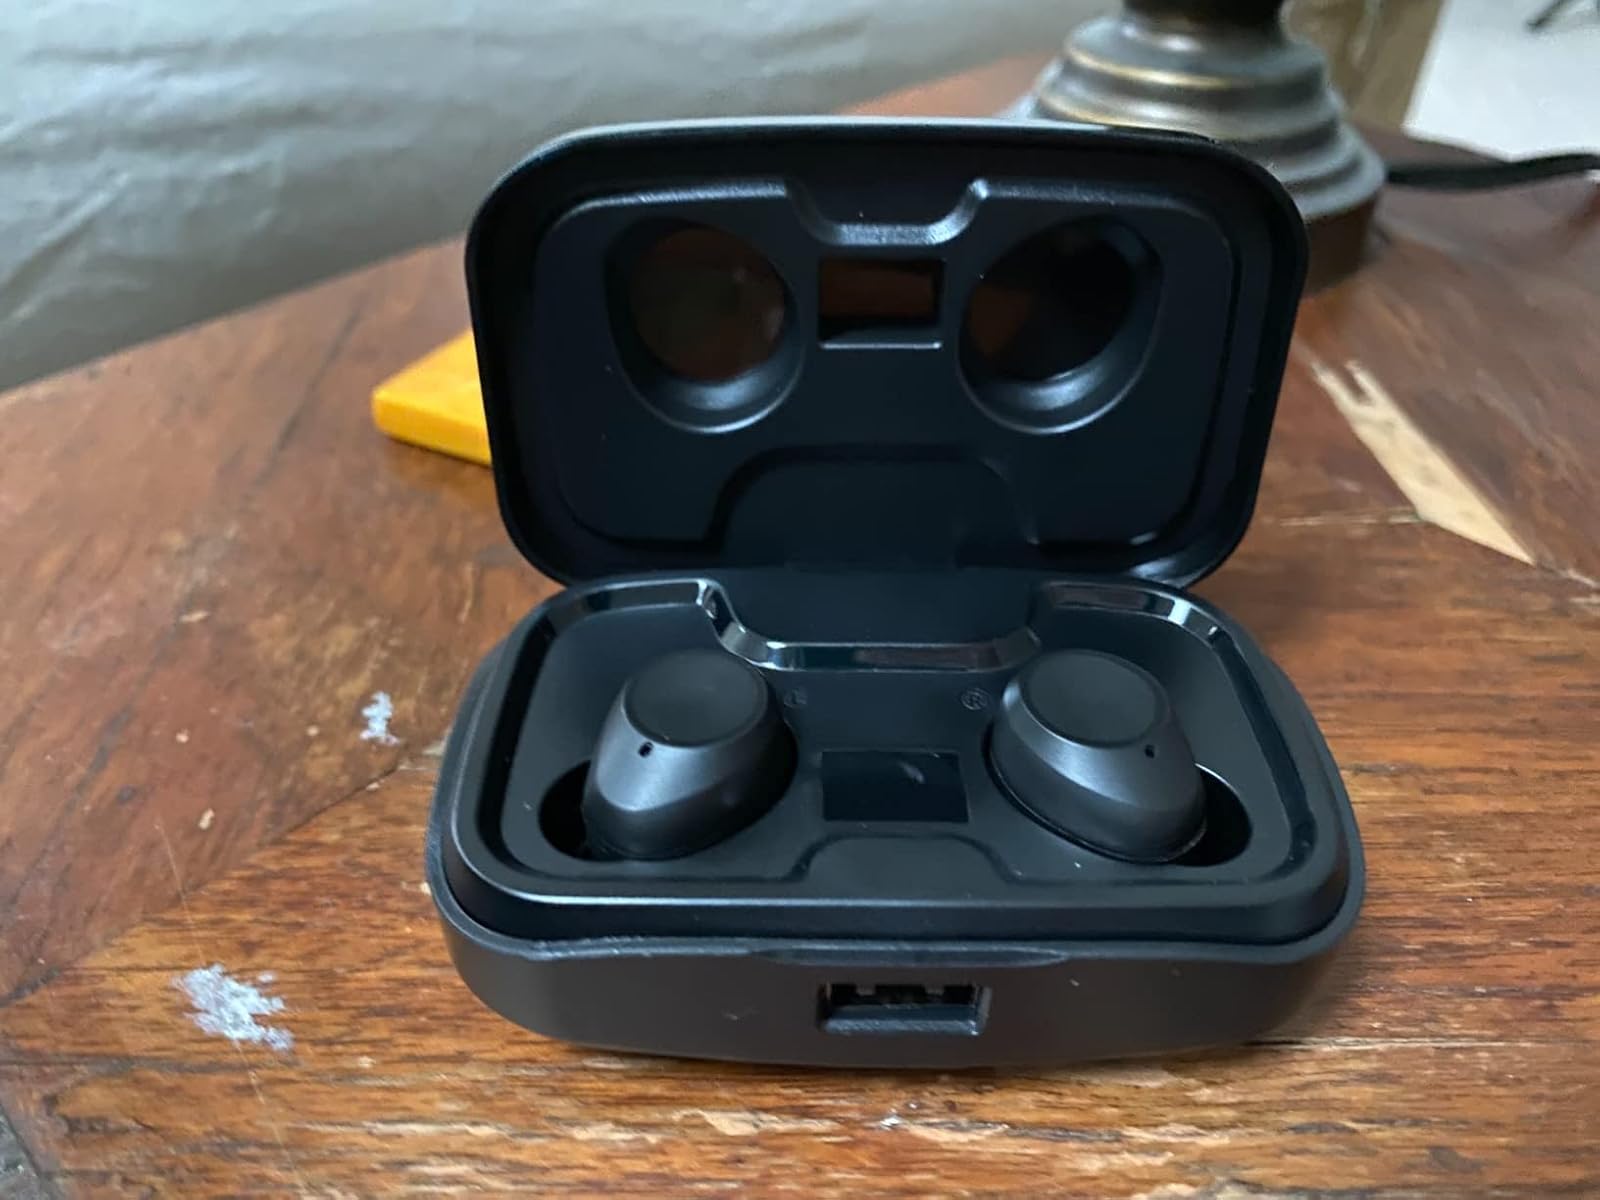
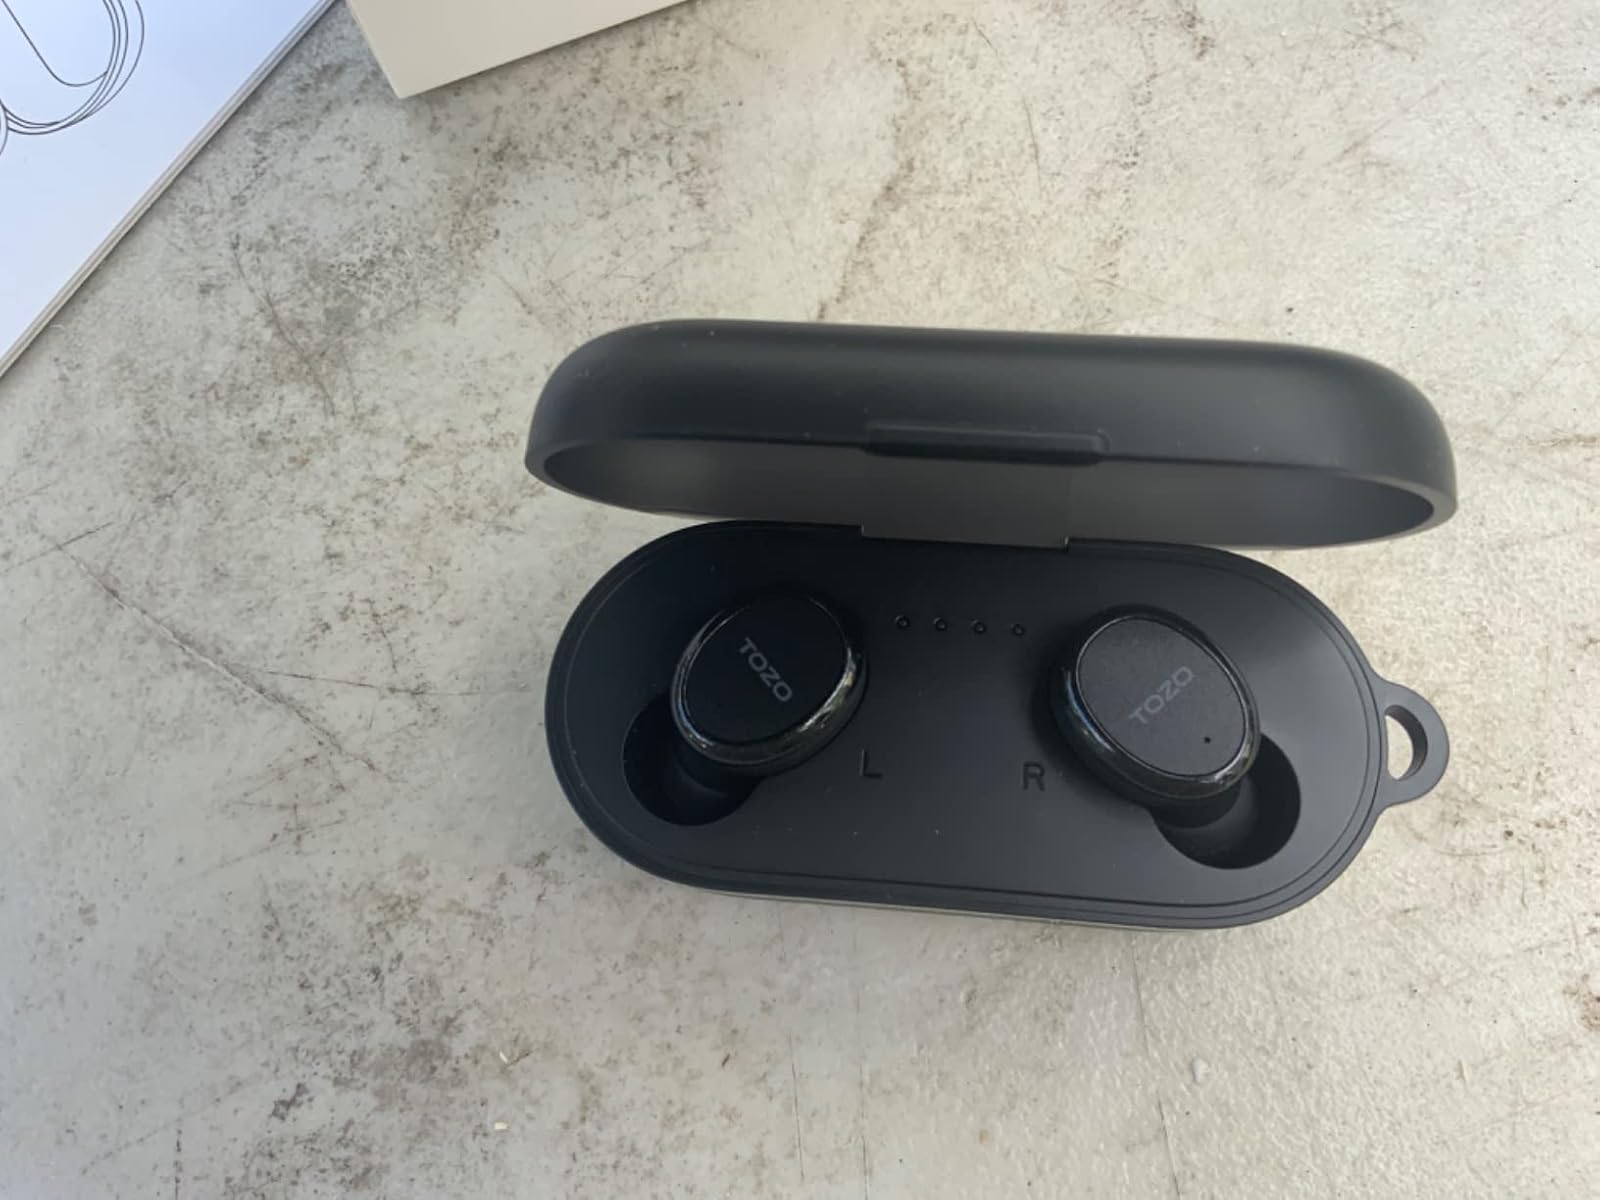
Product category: earbuds
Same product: no